Thurgoona, New South Wales

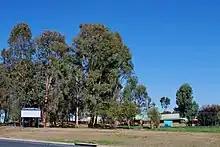
Thurgoona Public School

The suburb has an Australian Rules football team competing in the Tallangatta & District Football League, a league based mainly in Victoria.